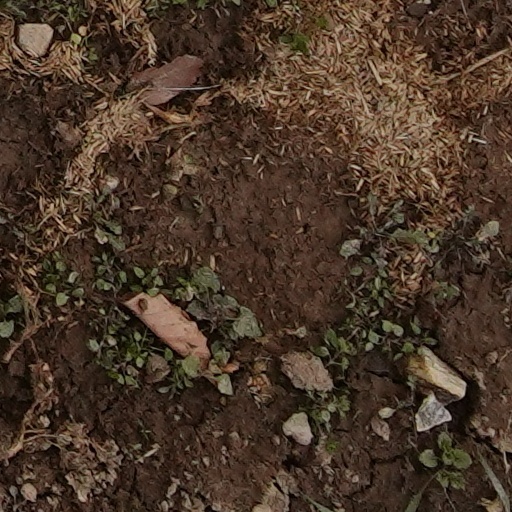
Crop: wheat